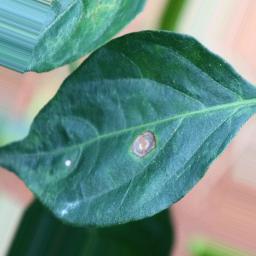
Label: cercospora